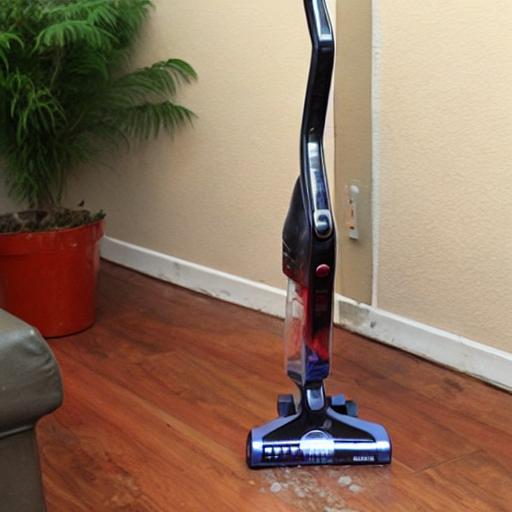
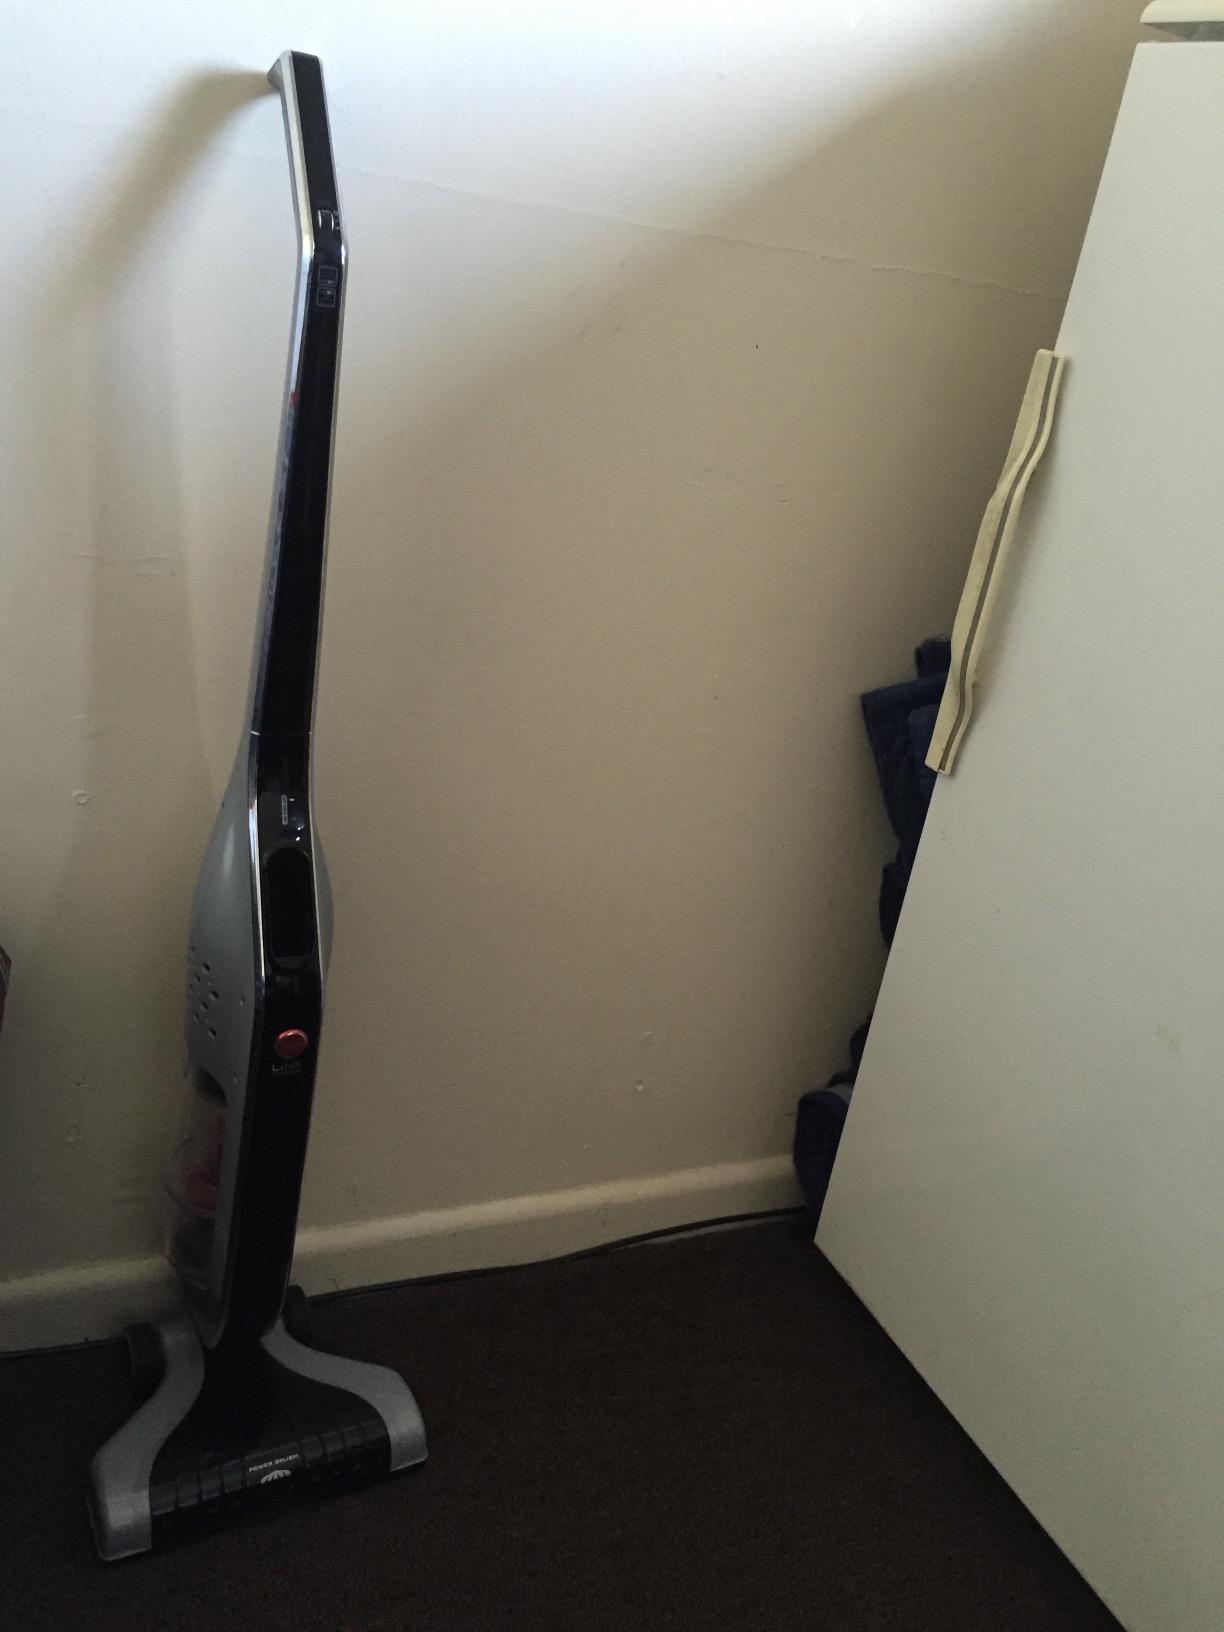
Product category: items_vacuum
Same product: no